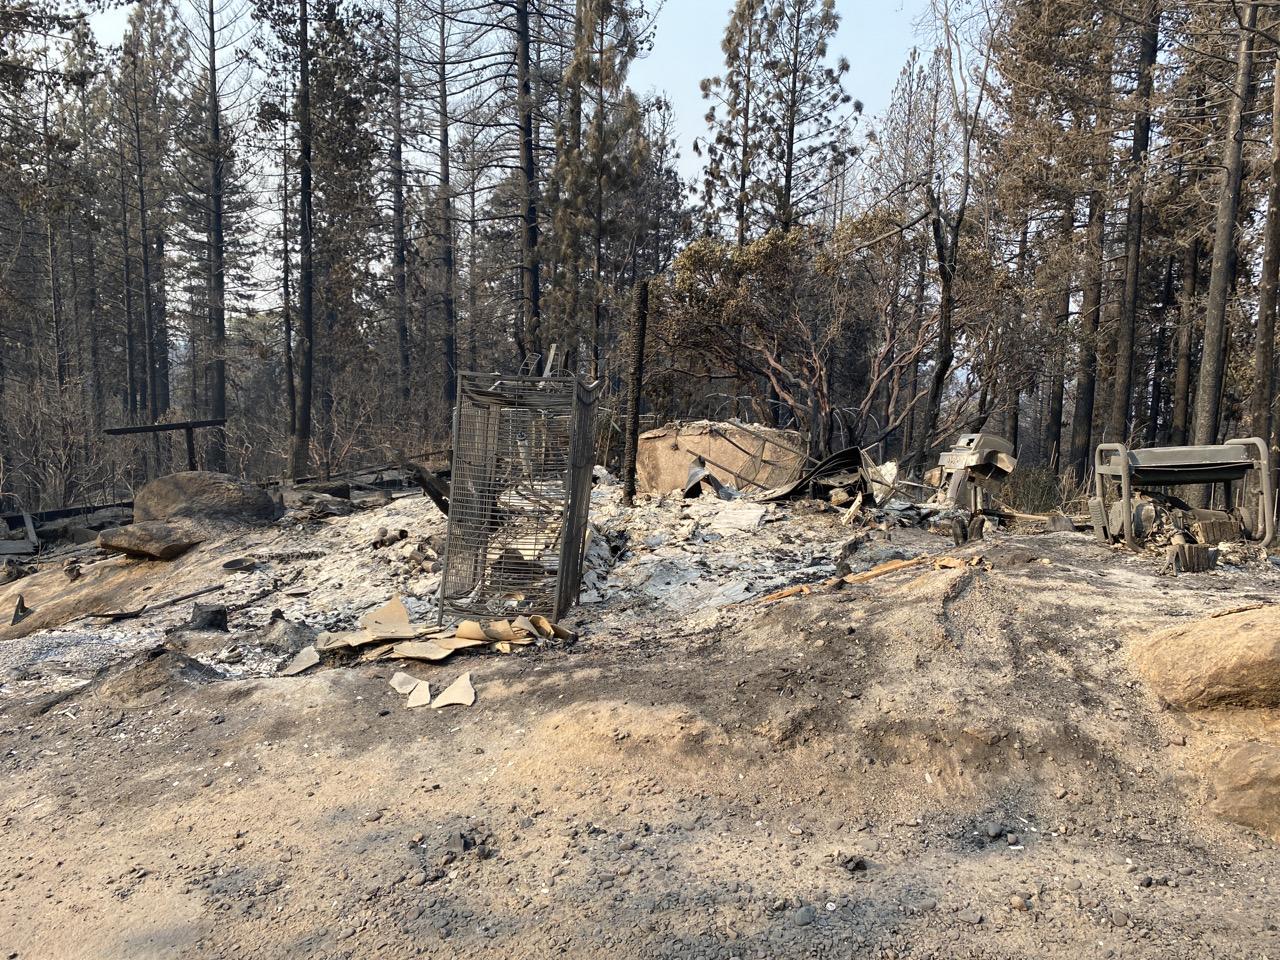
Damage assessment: destroyed